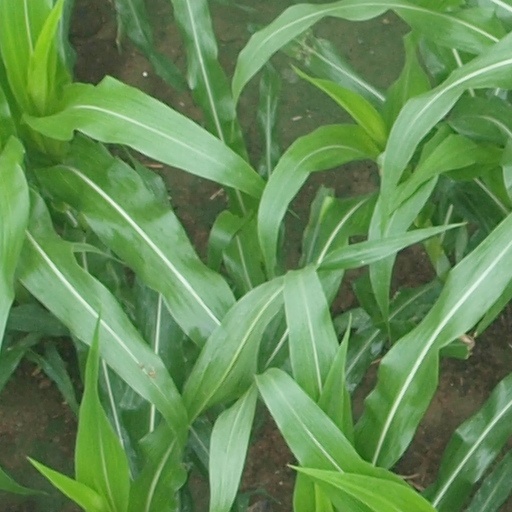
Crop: maize; corn